Hadsund Church

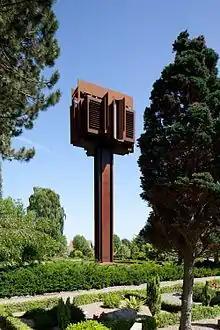
Bell tower, built in 1977

In 1934, the church's first bell was replaced. The new bell, which was cast by a foundry in Brønderslev, was donated by Ane Kirstine Kjeldsen, who lived in Hadsund. The bell was recast in 1966, and now bears the inscription: "See I proclaim to you a great joy" ("Danish: "Se jeg forkynder eder en stor glæde")".